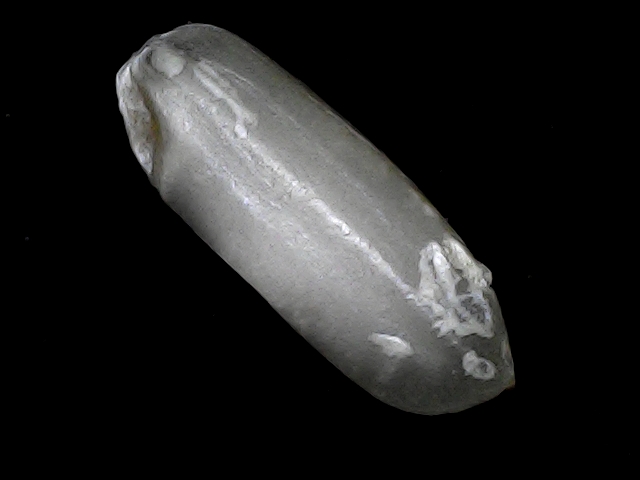
Rice variety: BRRI74